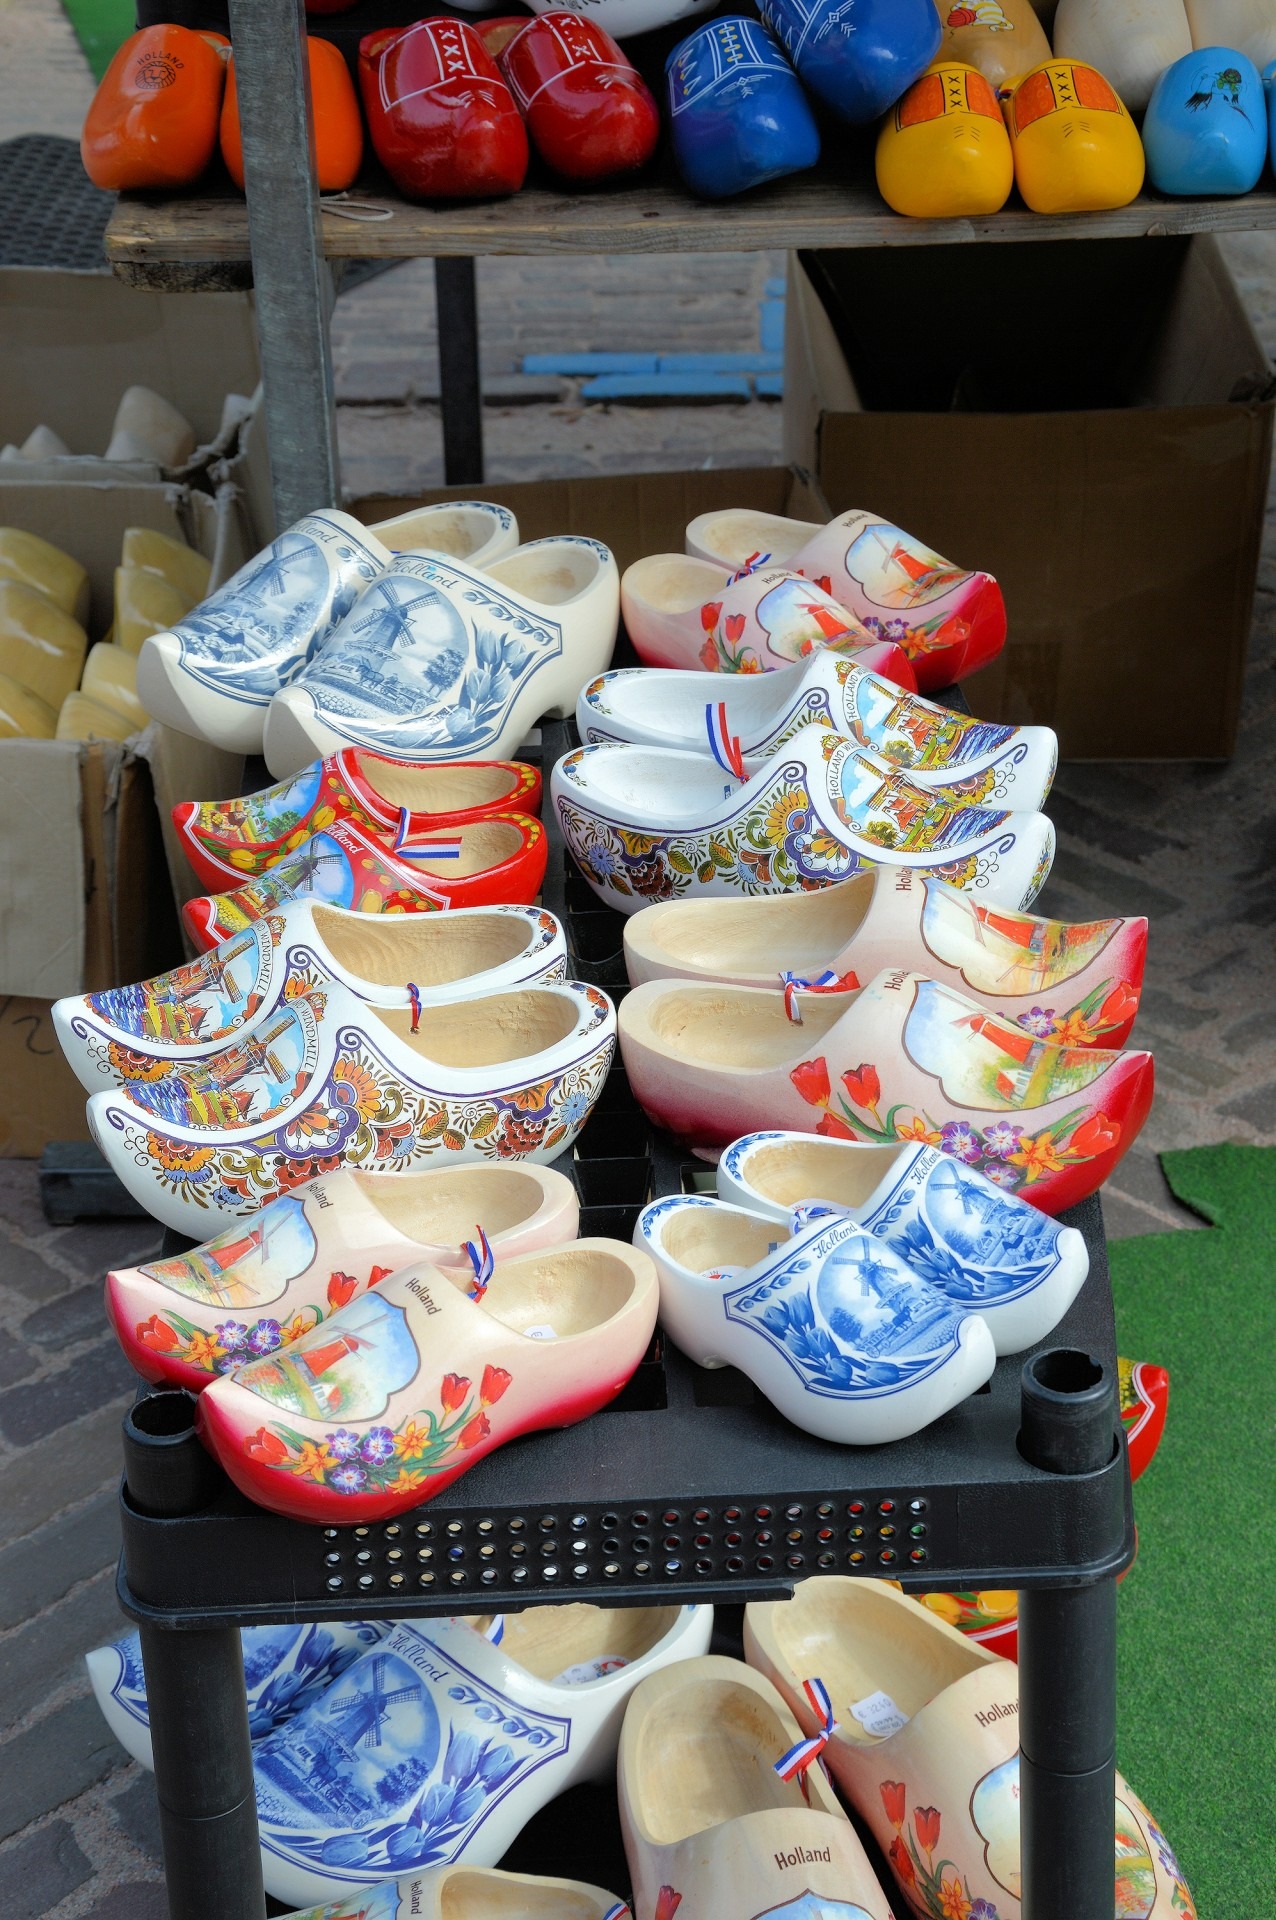
travel, europe, gift, red, symbol, color, fashion, market, blue, tourism, shoes, art, holland, netherlands, decorative, dutch, footwear, painted, pair, porcelain, tradition, souvenir, traditional, cultural, clogs, typical, hand painted, clog